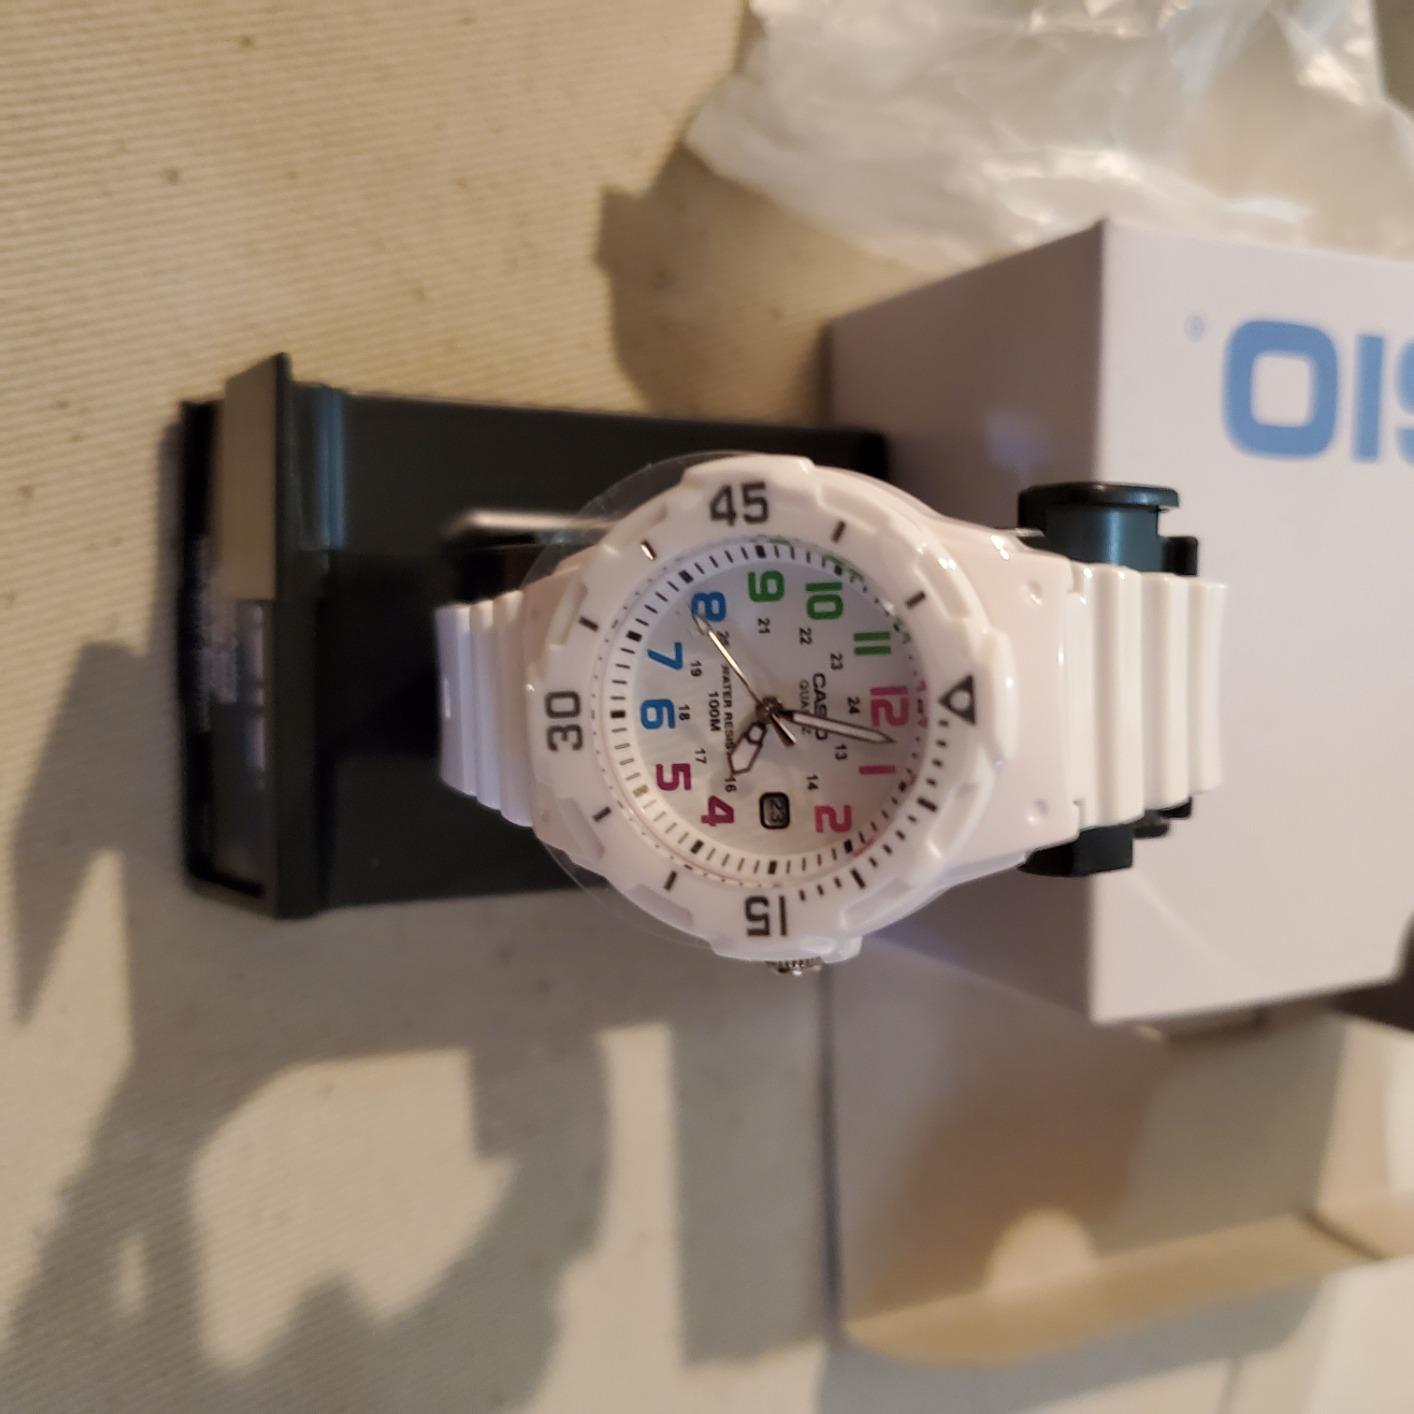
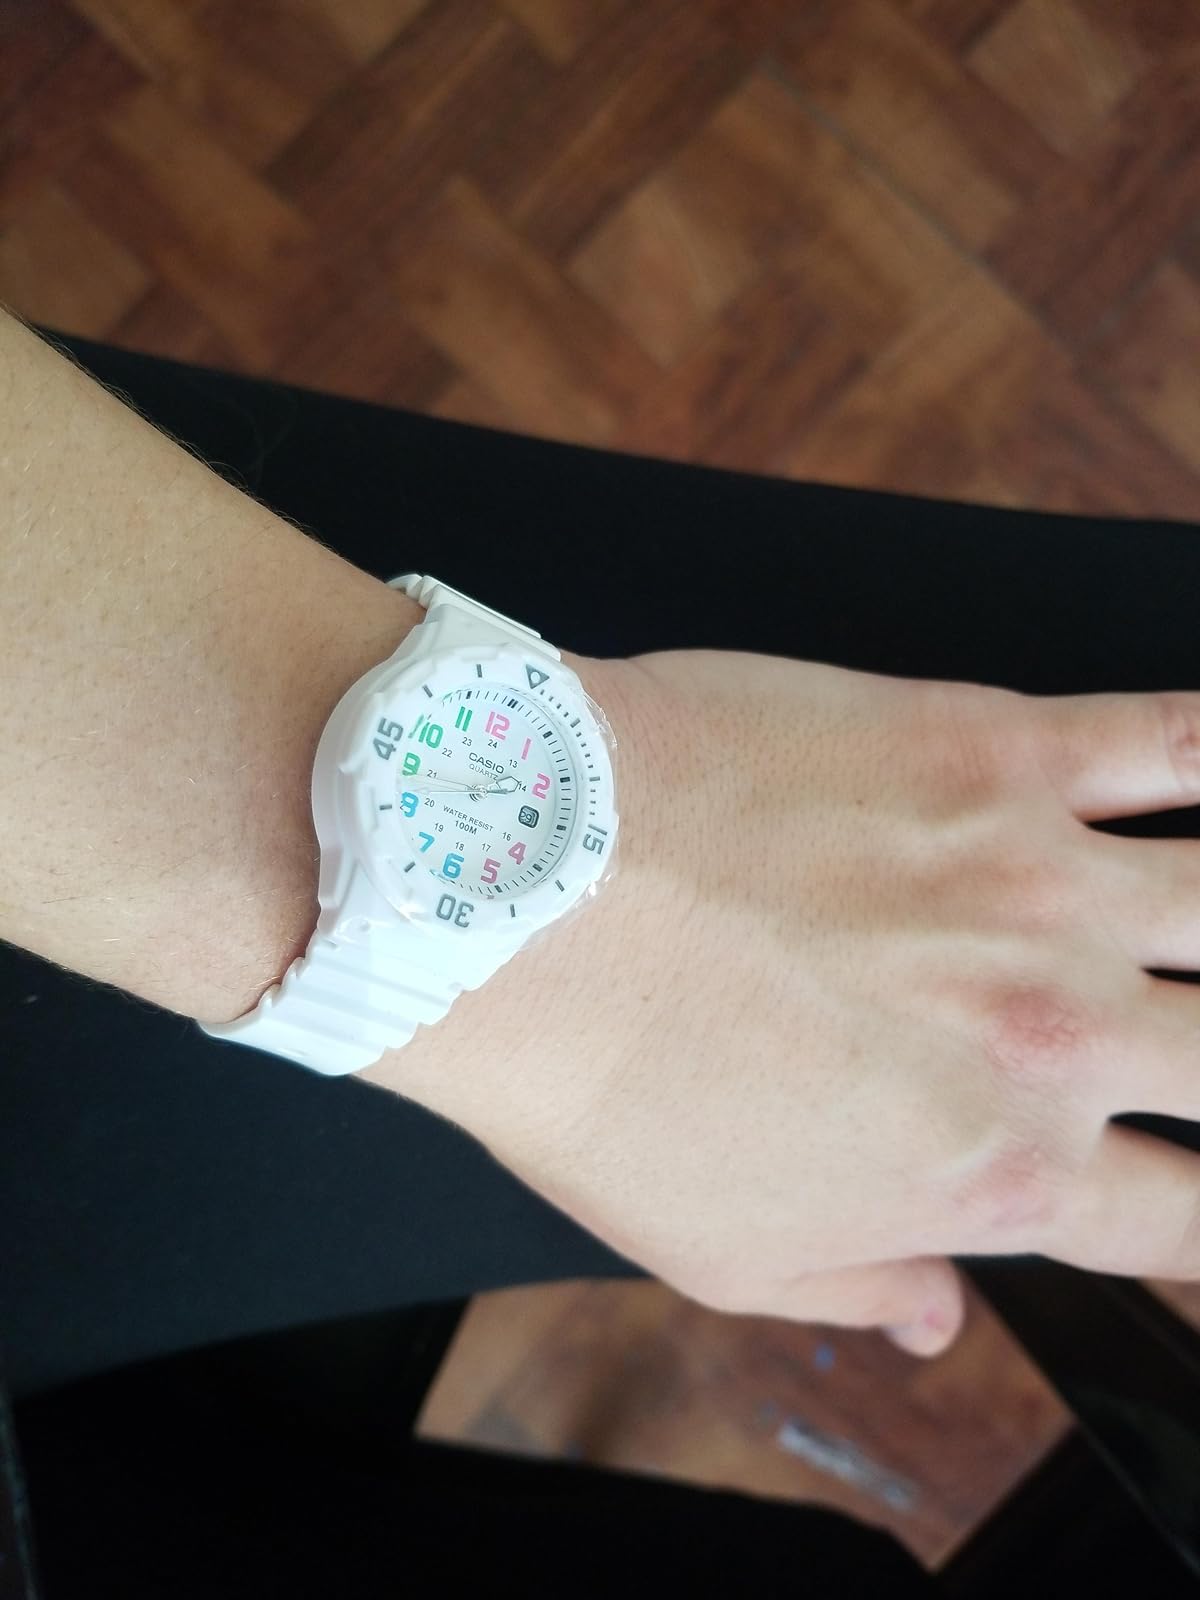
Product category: accessories_watch
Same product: yes